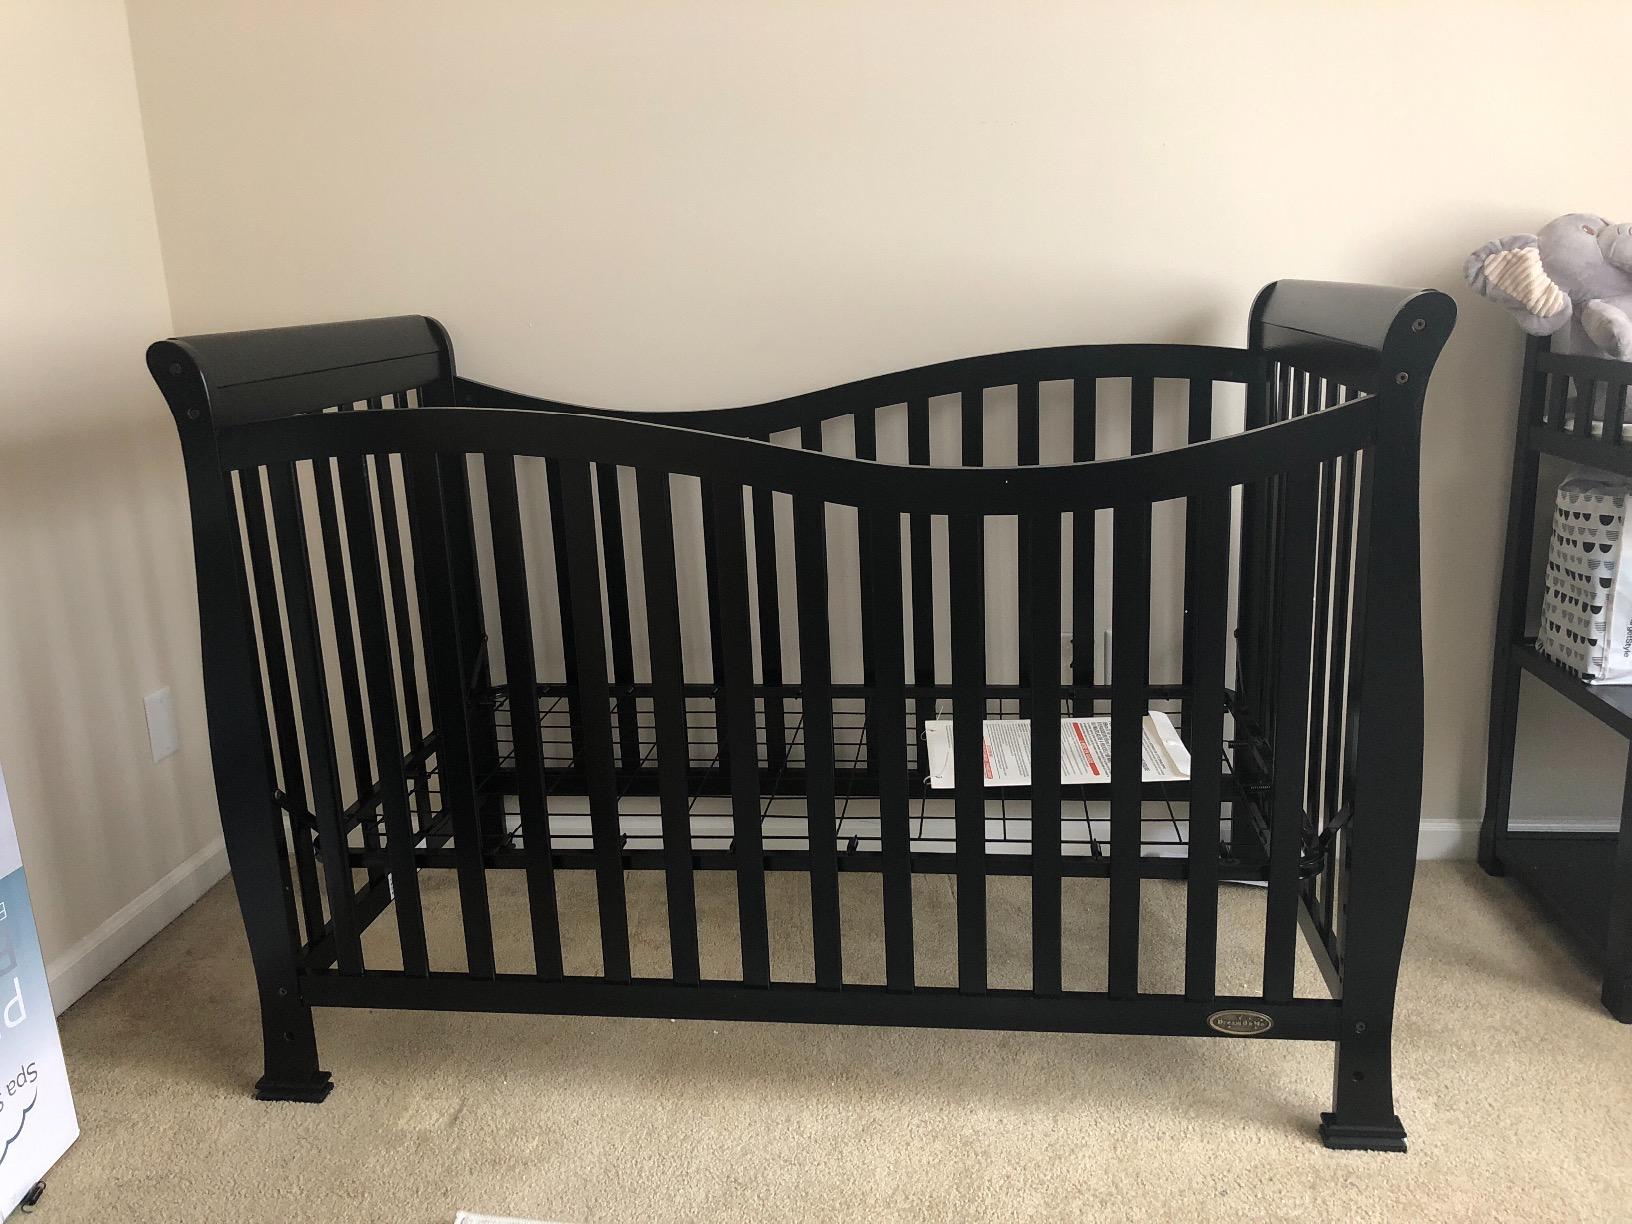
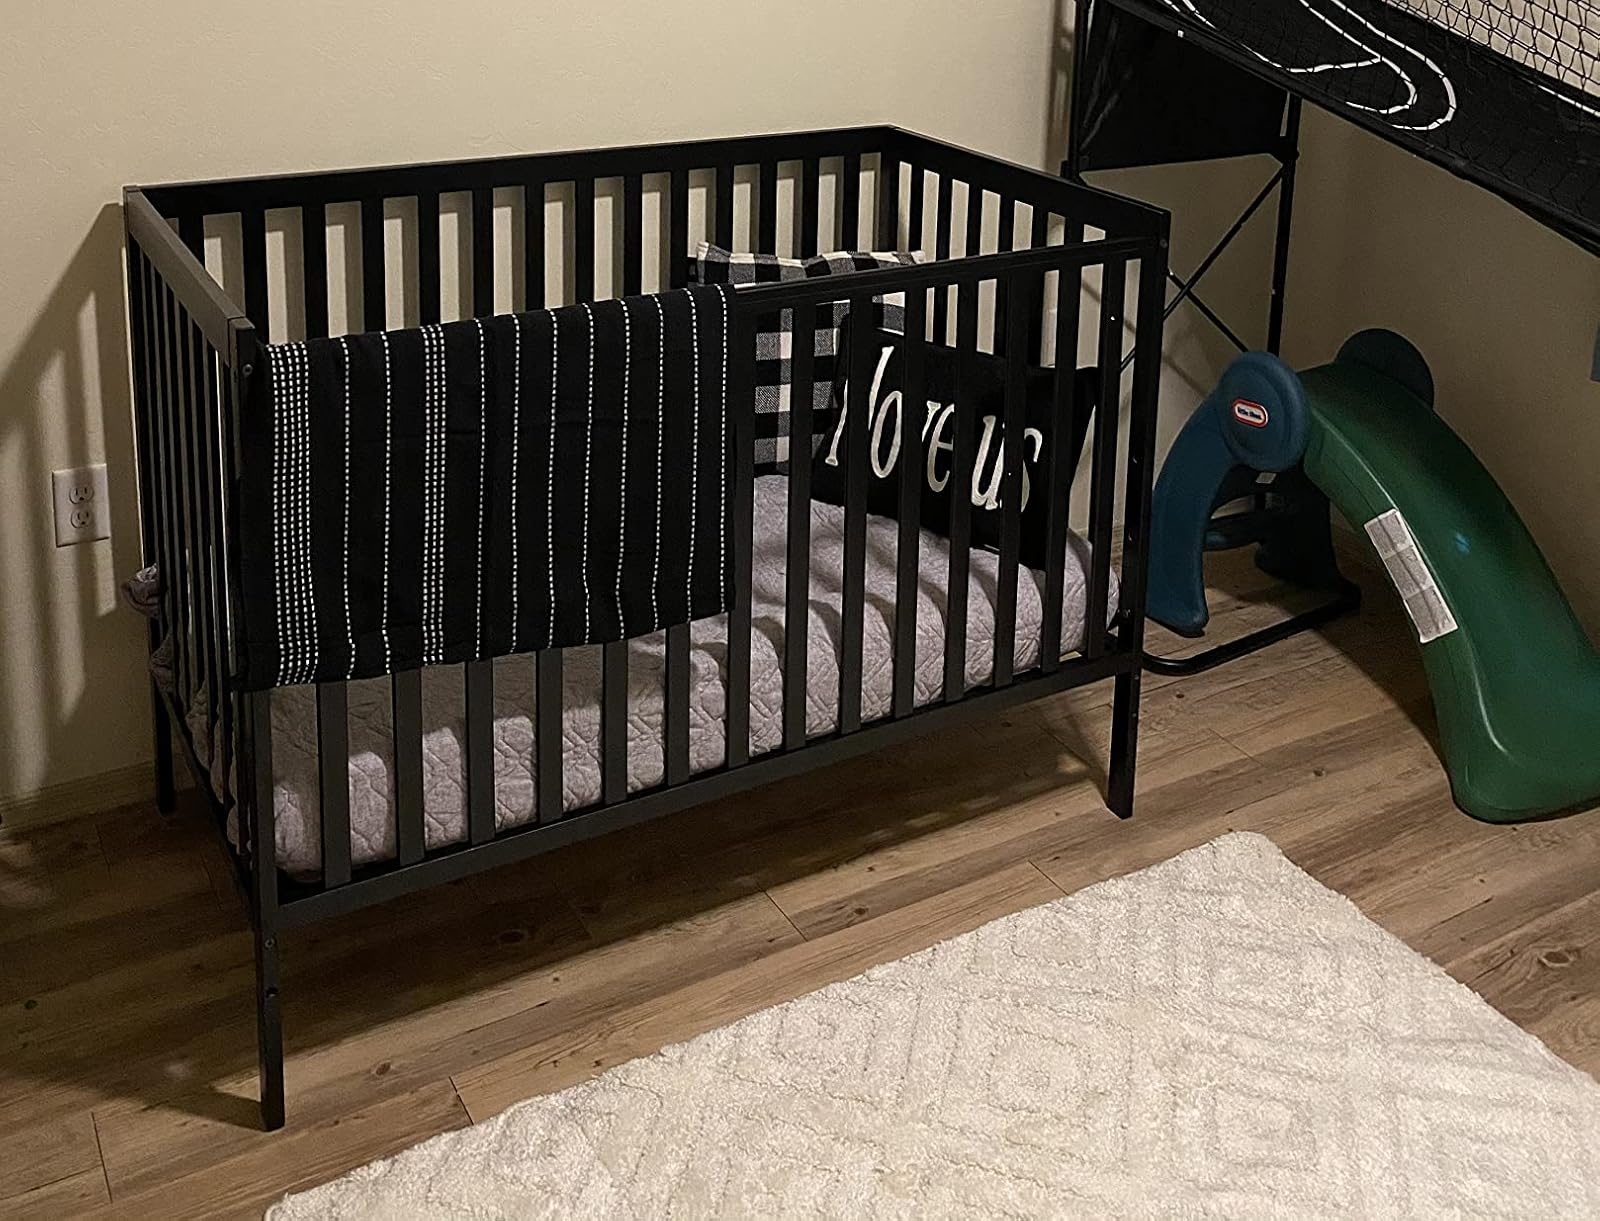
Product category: products_crib
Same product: no